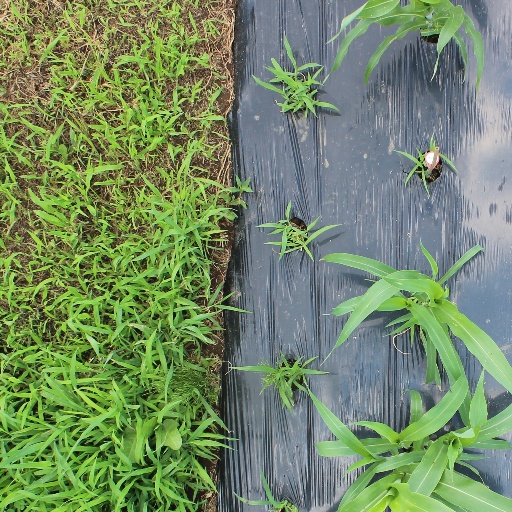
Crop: sorghum